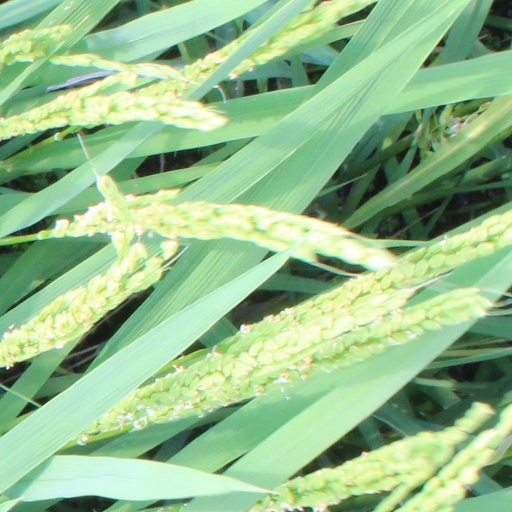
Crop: rice